Dakota Johnson

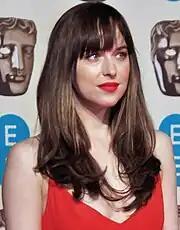
Johnson at the 69th British Academy Film Awards in early 2016

On February 15, 2015, Johnson appeared on "Saturday Night Live"s 40th anniversary special and hosted "SNL" on February 28, 2015, making her the second daughter of a former "SNL" host (after Gwyneth Paltrow, whose mother Blythe Danner hosted during the show's seventh season in 1982) to host the show. Also in 2015, she reunited with her "21 Jump Street" cast member Johnny Depp, playing the mother of his character's child in the feature film "Black Mass". Jessica Kiang of IndieWire said that she "makes something of nothing" in her role. In 2015, Johnson starred in Luca Guadagnino's thriller "A Bigger Splash", alongside Tilda Swinton, Matthias Schoenaerts, and Ralph Fiennes. Writing for "Rolling Stone", Peter Travers stated that Johnson showed that her character "has more on her mind than slithering seductively". According to Christy Lemire from "RogerEbert.com": ""A Bigger Splash" allows Johnson to be both funnier and sexier than she was in "Fifty Shades of Grey"". The same year saw the release of "Cymbeline", a modern film adaptation of the William Shakespeare play, in which she starred alongside Ethan Hawke and Ed Harris. She also played a lead in the 2016 comedy "How to Be Single", with Leslie Mann and her "Date and Switch" co-star Nicholas Braun. She performed a cover of the song "Can't Take My Eyes Off of You", alongside Zani Jones Mbayise, Vanessa Rubio and Damon Wayans Jr. for the soundtrack of the film. Johnson was invited to join the Academy of Motion Picture Arts and Sciences in June 2016.